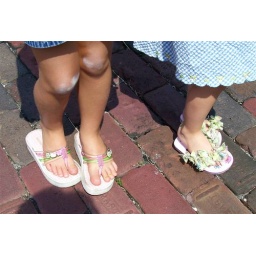
Emily and Julie are standing on an original red brick road in front of the University of Tampa in Tampa, FL.